Question: How many people are in the picture?
Tambaya: Mutane nawa ne a hoton?
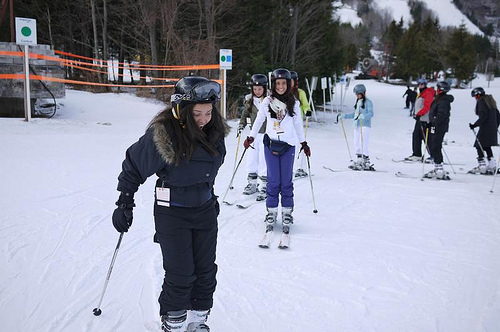
Answer: 10
Amsa: 10